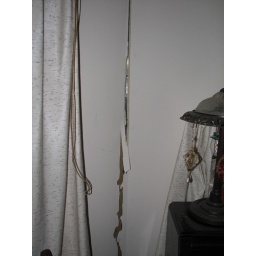
More wall damage in &amp;quot;Bay&amp;quot; area of living room above where car crashed in.